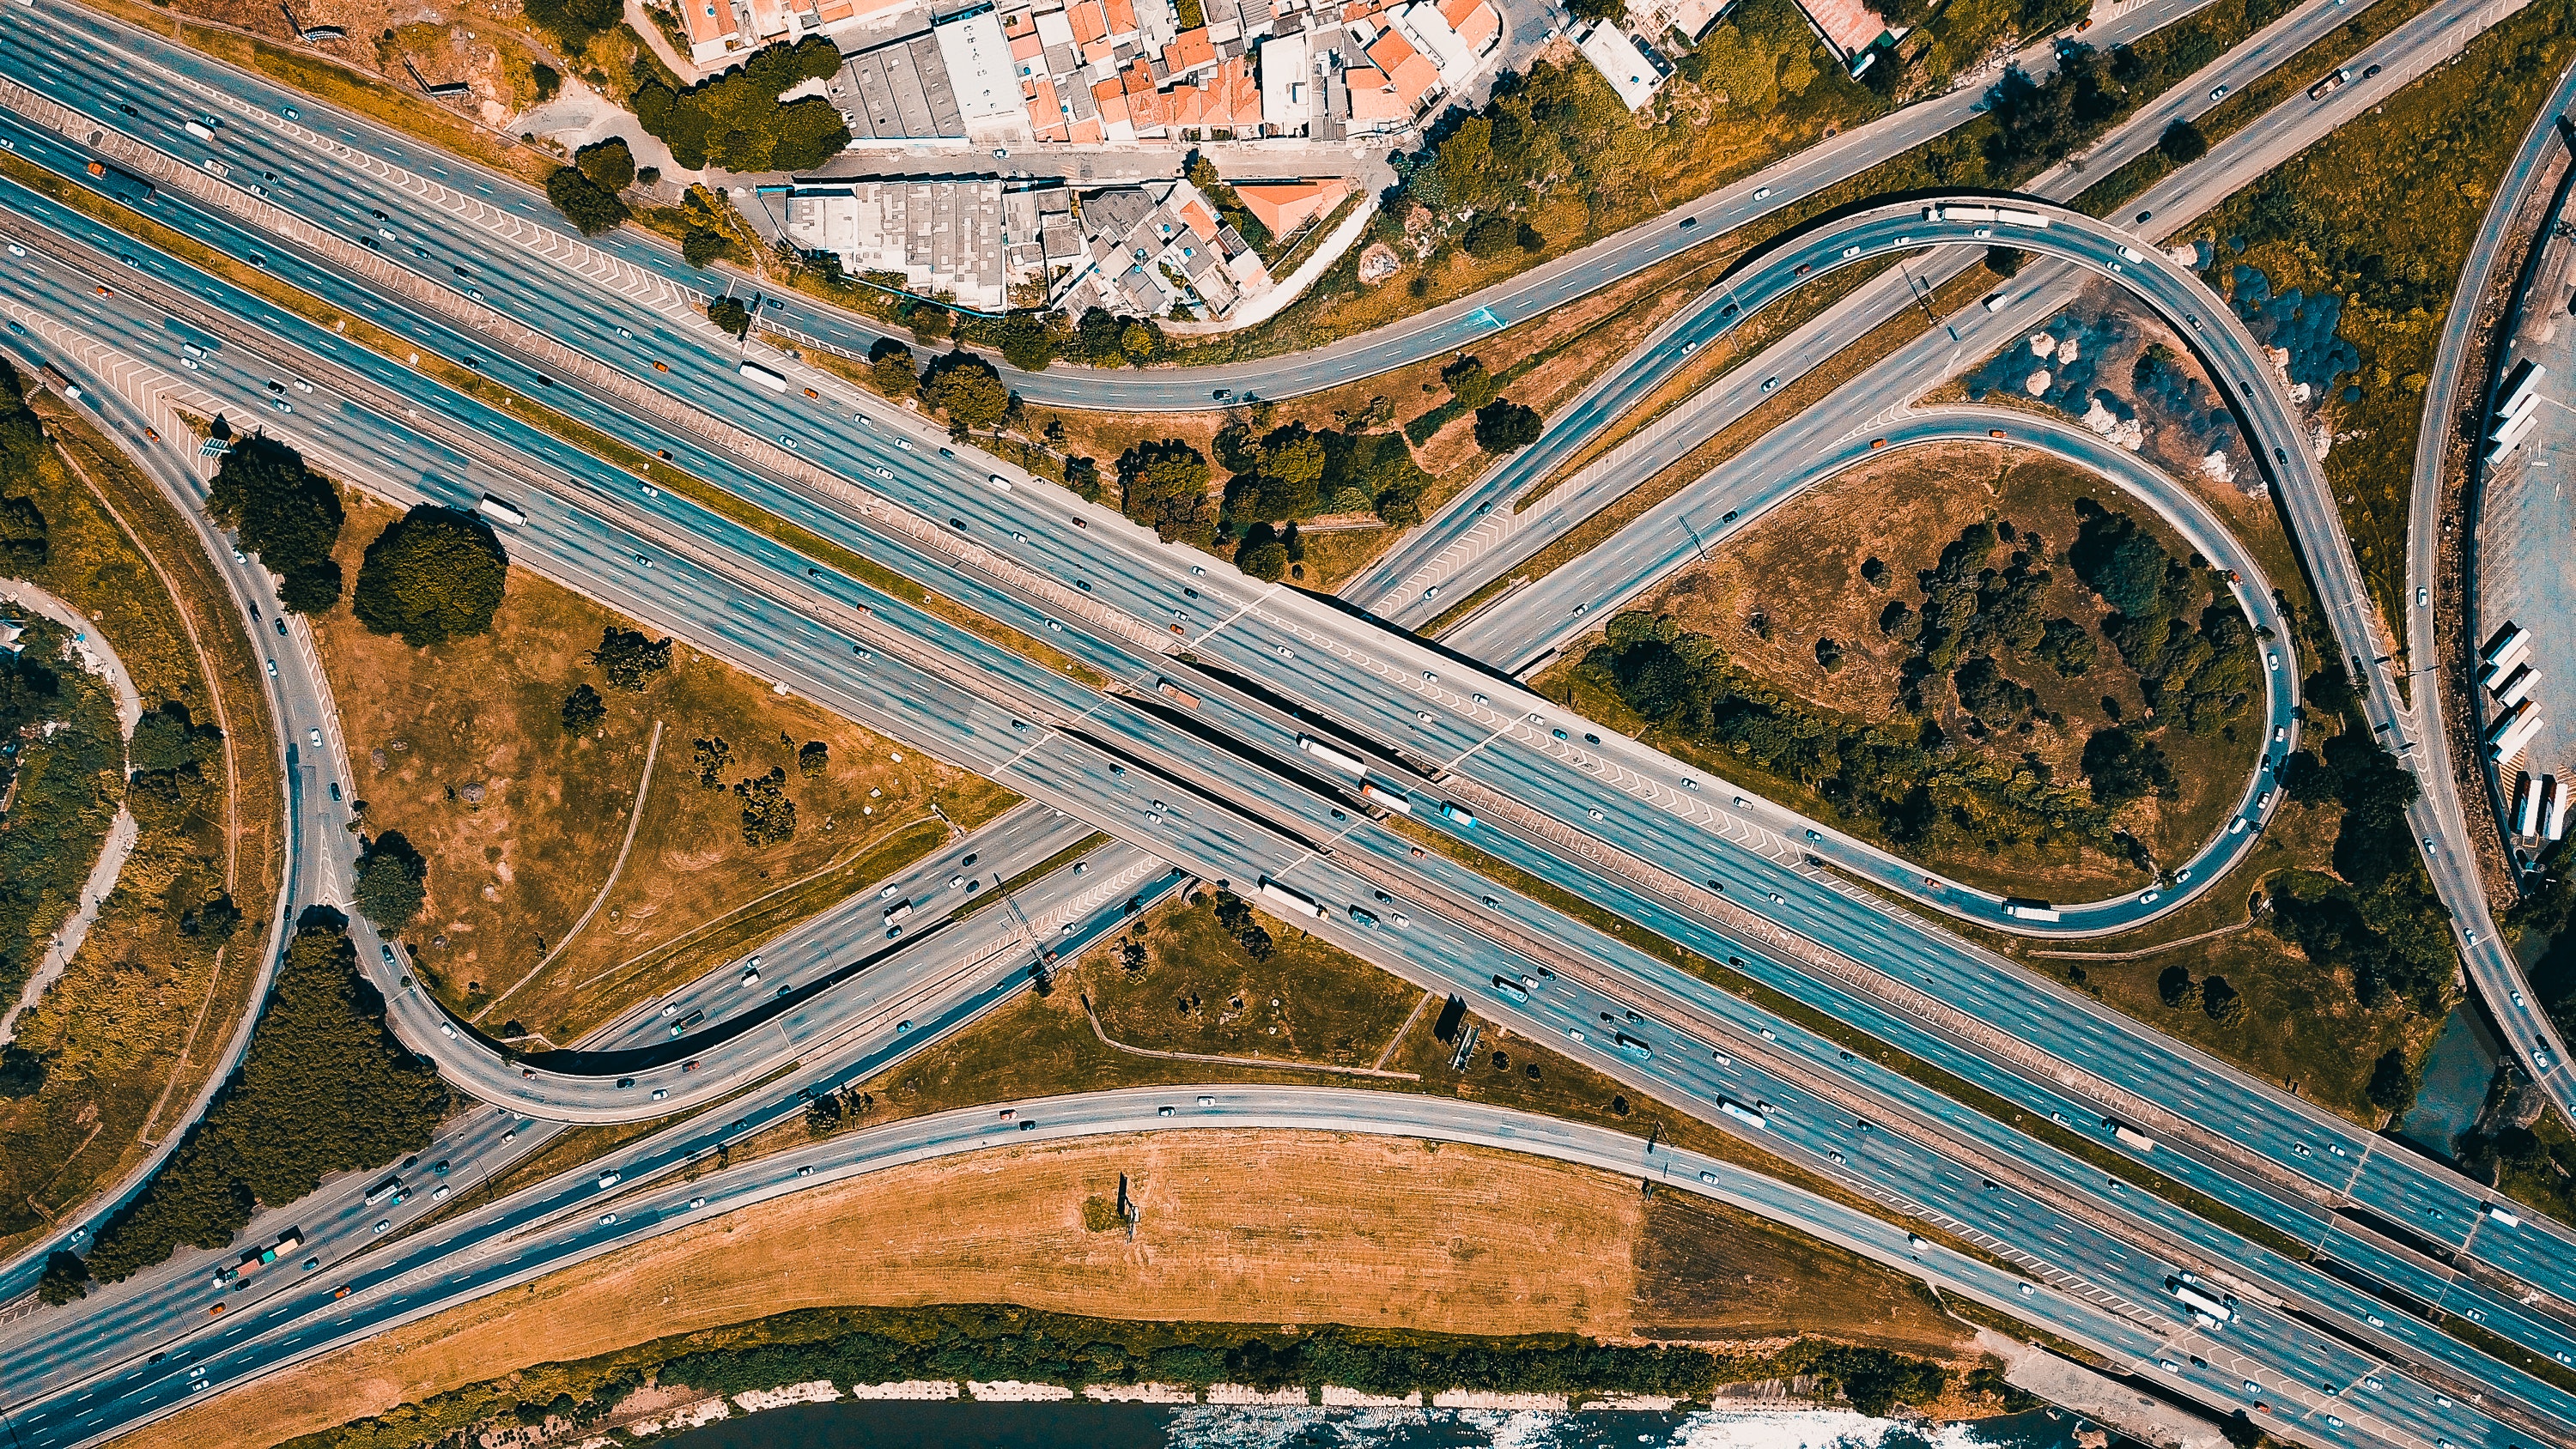
junction, freeway, highway, road, aerial photography, intersection, overpass, infrastructure, architecture, street, bird's eye view, thoroughfare, photography, landscape, bridge, nonbuilding structure, city, building